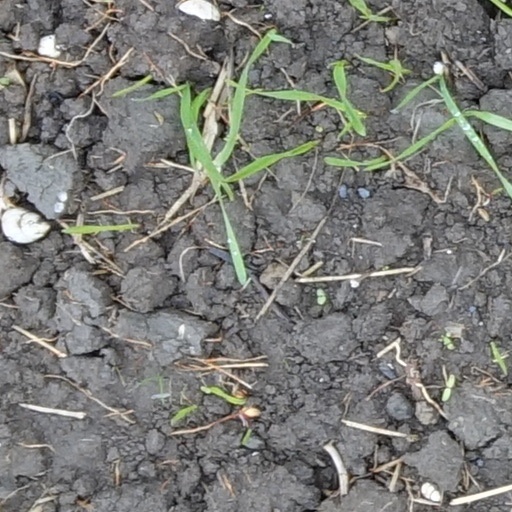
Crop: wheat